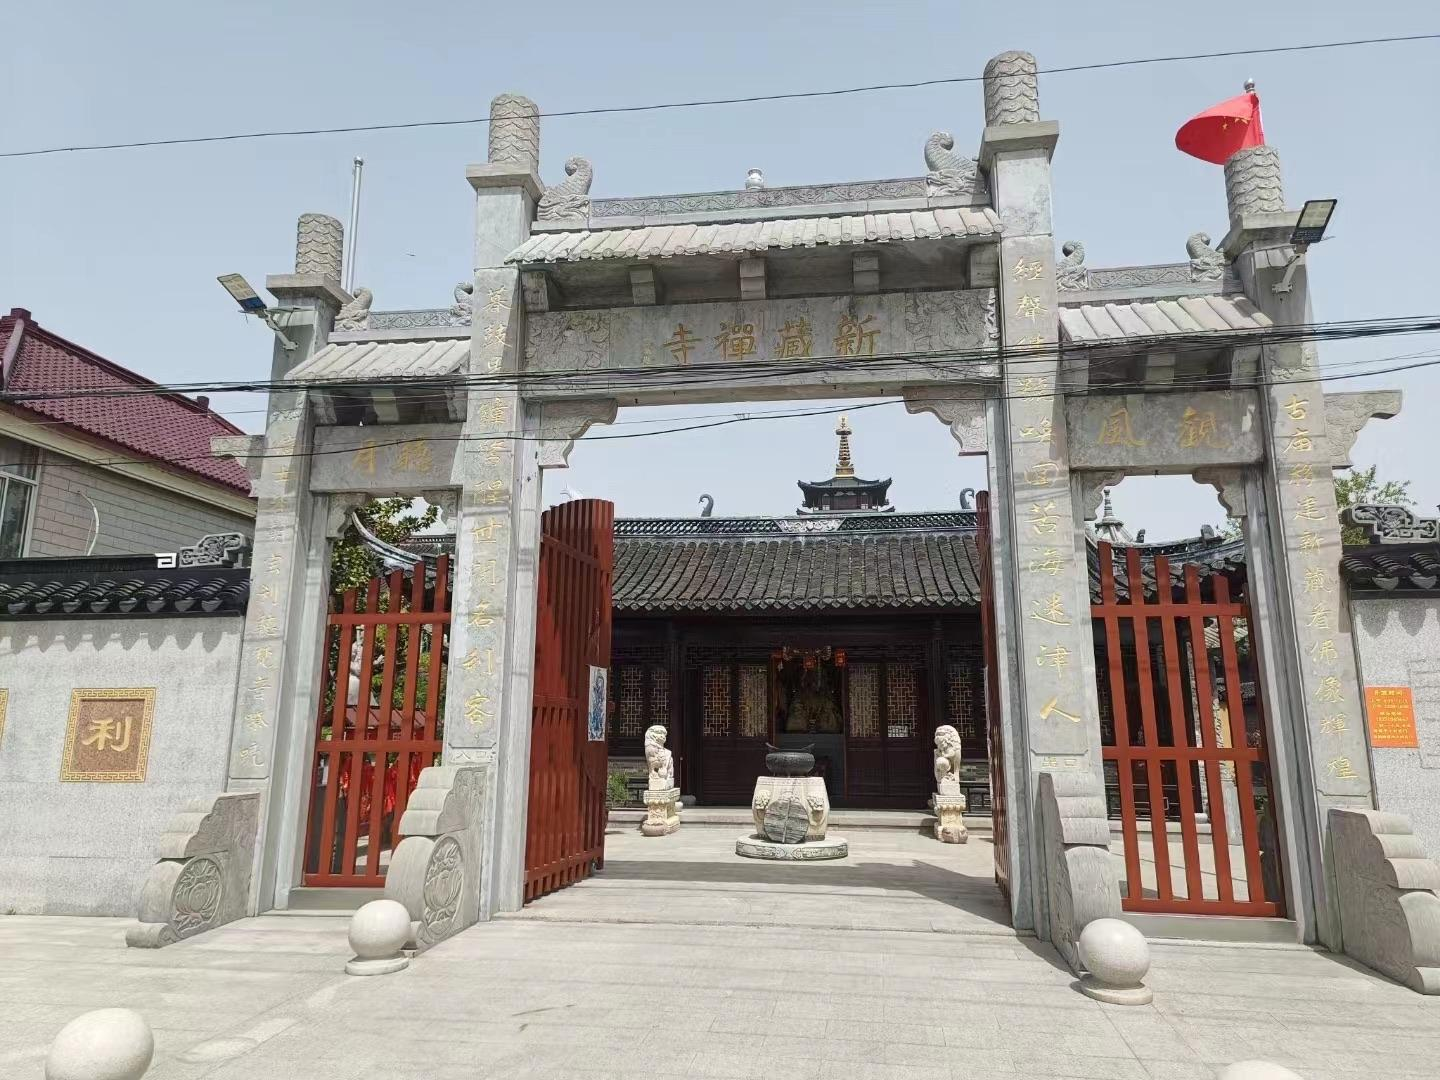
地标名称：新藏禅寺
所在城市：南通市·海安市